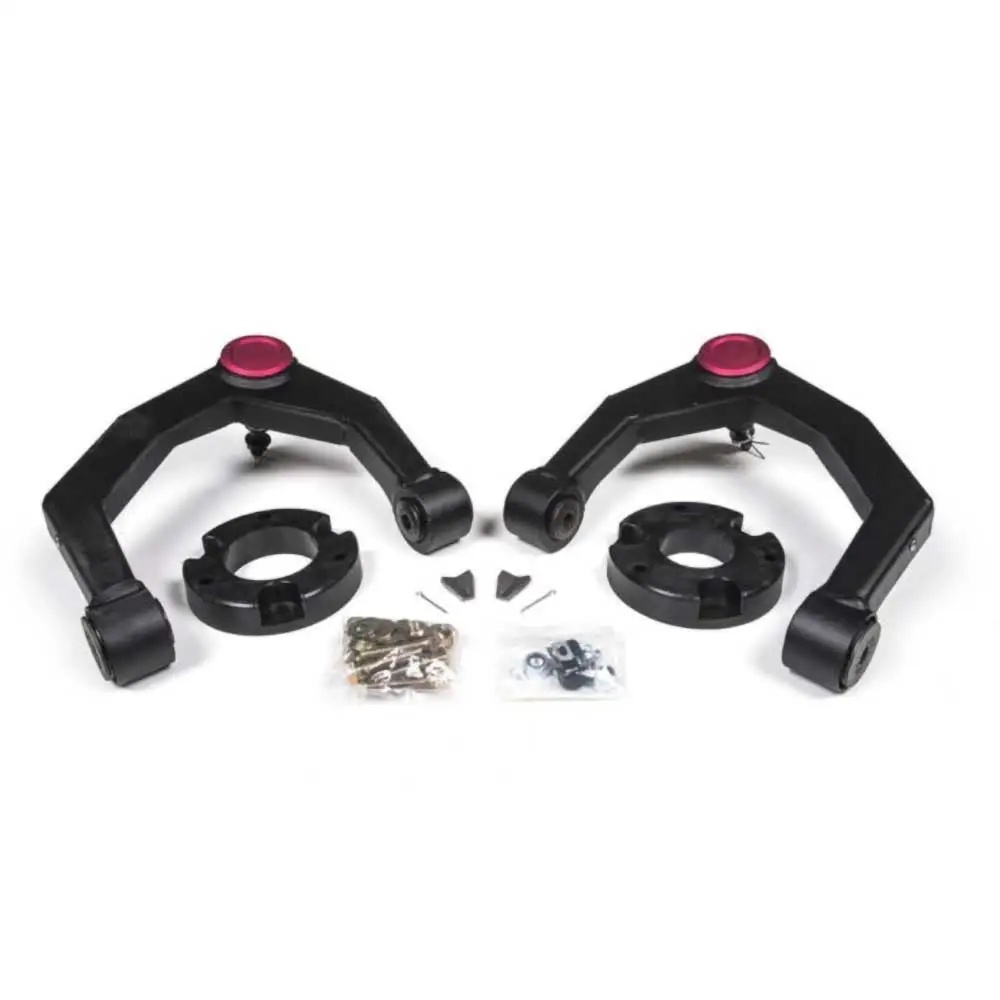
Løftekit foran Zone Adventure Lift 2" - GMC Sierra 1500 19-
Brand: Zone Offroad
Forstyrrer ikke kjøreegenskapene fra fabrikken Kontrollarmer og mellomlegg er mer motstandsdyktige mot korrosjon Inkluderer svingbegrensere (ekstrautstyr) Enkel å montere Inkluderer monteringssett og instruksjoner Anbefalte felg- og dekkstørrelser: 17" felgstørrelse | Fabrikkens backspacing | Maks. dekkstørrelse 295/70 Felgstørrelse 18" | Fabrikkens backspacing | Maks. dekkstørrelse 295/65 Felgstørrelse 20" | Fabrikkens backspacing | Maks. dekkstørrelse 295/60 20" felgstørrelse | Backspacing 5" | Maks. dekkstørrelse 285/60 Merknader: Passer ikke til Silverado TrailBoss-modeller Passer ikke til GMC Sierra AT4-modeller
Category: Vehicles & Parts > Vehicle Parts & Accessories > Motor Vehicle Parts > Motor Vehicle Suspension Parts > Control Arms